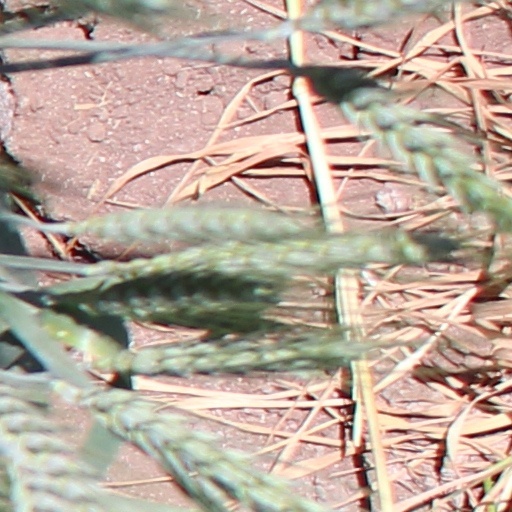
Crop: wheat